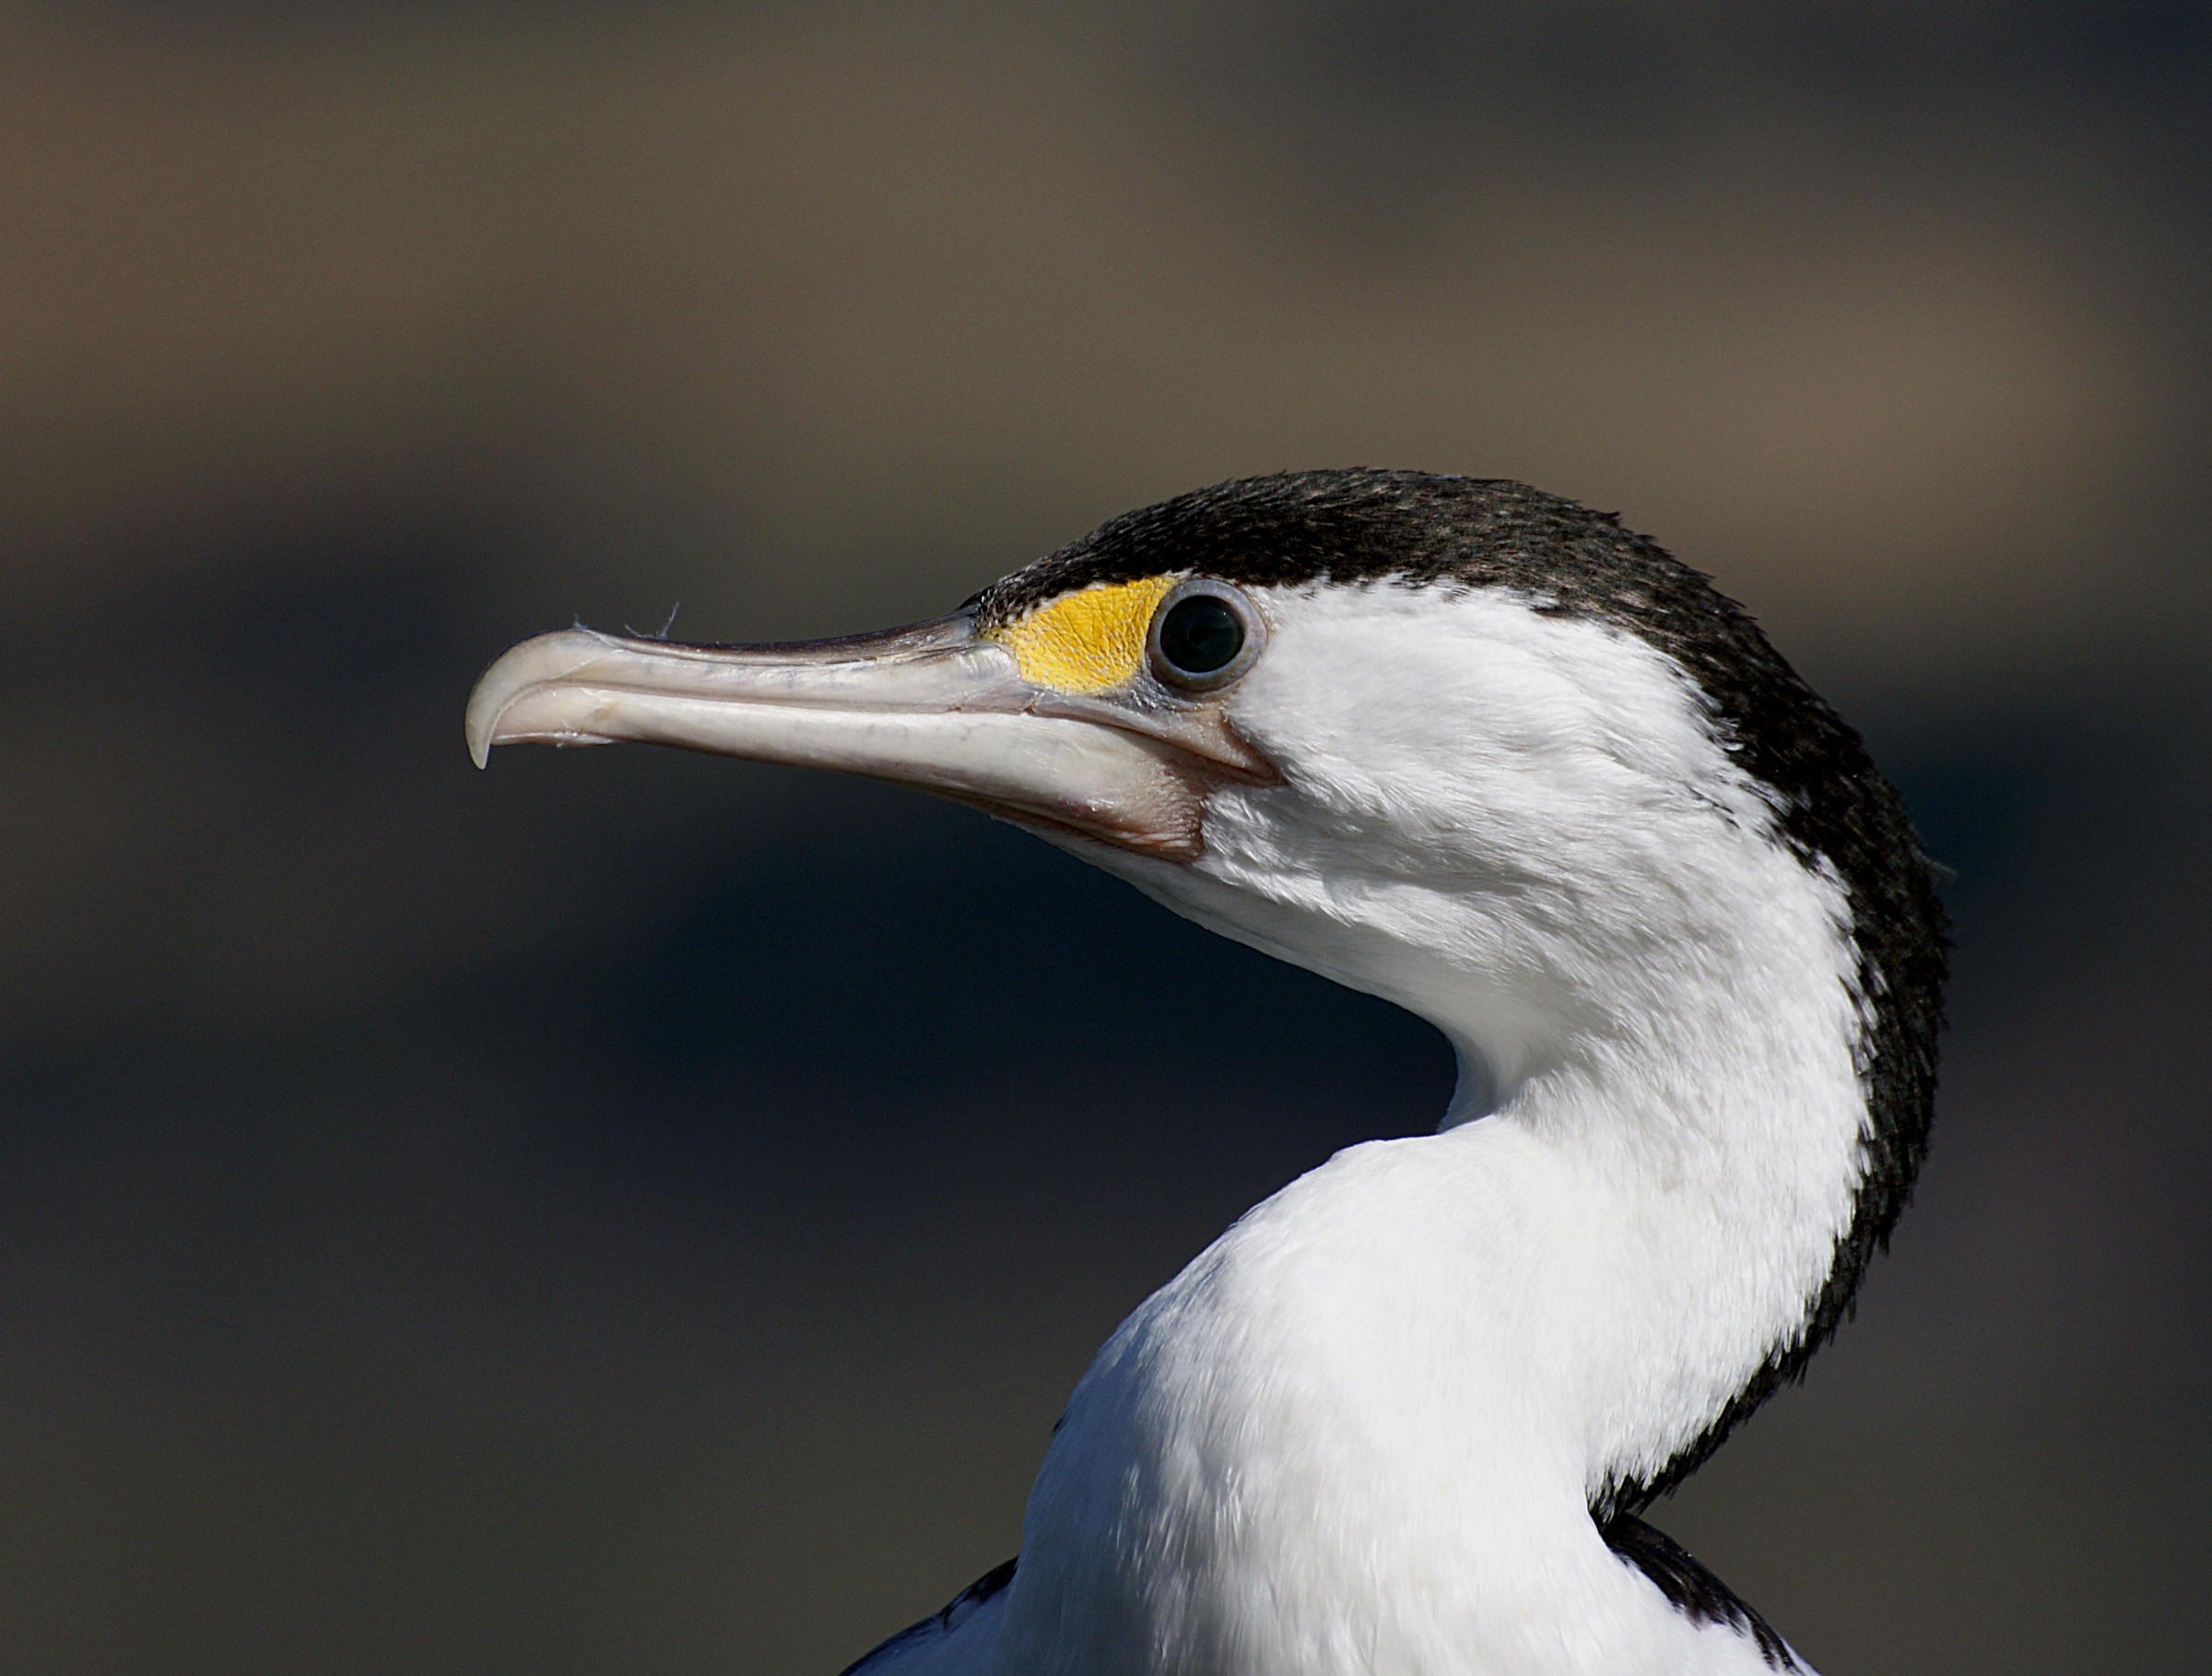
bird, wing, wildlife, beak, fauna, close up, birds, publicdomain, seabirds, vertebrate, piedshag, sonydslra300, tamron70300usd, piedcormorant, shorebird